Baku Crystal Hall

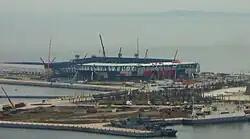
Baku Crystal Hall under construction (January 2012)

Baku Crystal Hall was built in order to host the Eurovision Song Contest 2012. On 2 August 2011, the main agreement was signed with Alpine Bau Deutschland AG to construct the venue and preparations for construction started in the area. Although the full cost of the contract was not named, the government is known to have allocated 6 million AZN for the construction of the venue. On 5 September 2011, it was announced that the venue will be able to hold 25,000 spectators. The arena also contains VIP lounges.